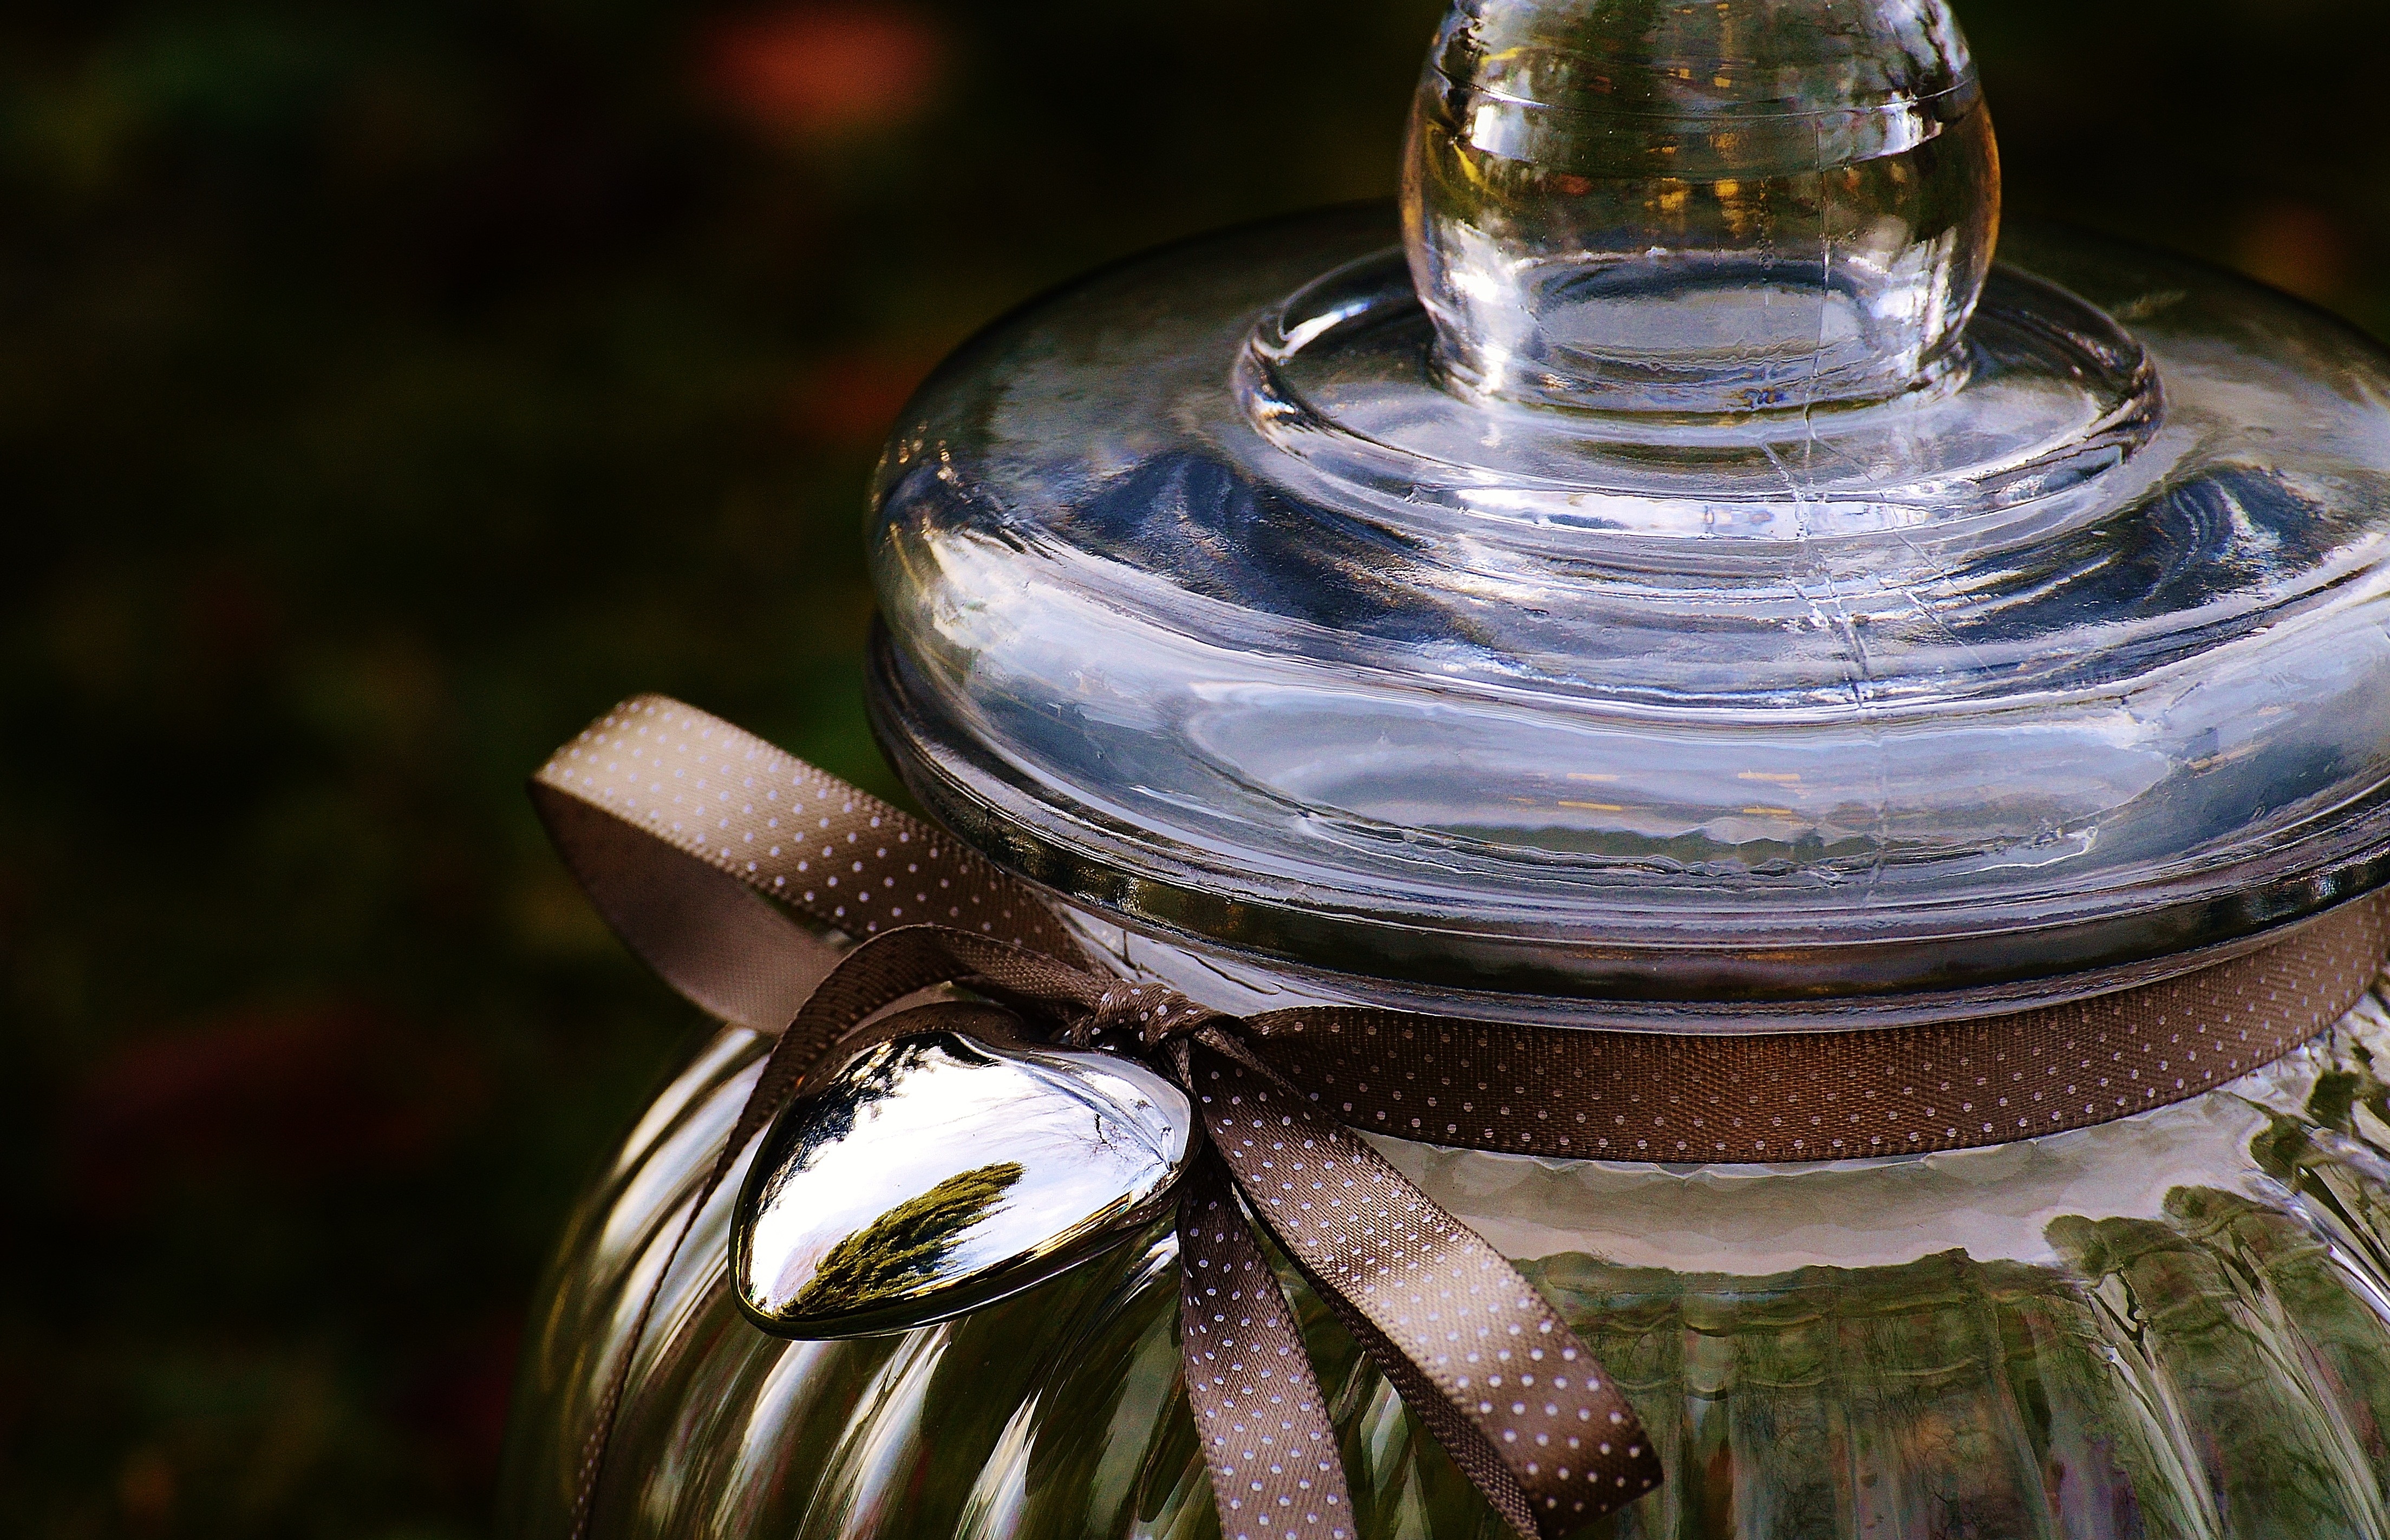
water, flower, glass, heart, vessel, romance, drink, bottle, lighting, deco, storage, close up, lid, loop, macro photography, candy glass